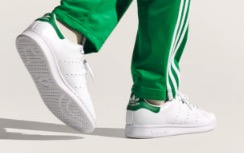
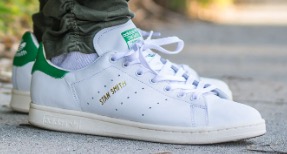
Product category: misc
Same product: yes